Vespa 400

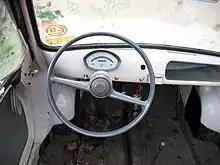
Vespa 400 dashboard

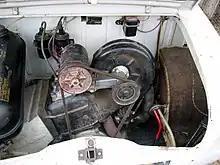
Vespa 400 engine

The British "Motor" magazine tested a 400 de luxe saloon in 1959 recording a top speed of and acceleration from 0- in 23.0 seconds and a fuel consumption of . The test car cost 351,725 "old" French Francs, cheaper than the 374,000 "old" French Francs domestic market starting price quoted towards the end of 1958 for the cheapest version of the larger but (even) less powerful Citroën 2CV.